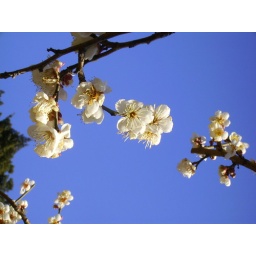
Plum blossom against blue sky